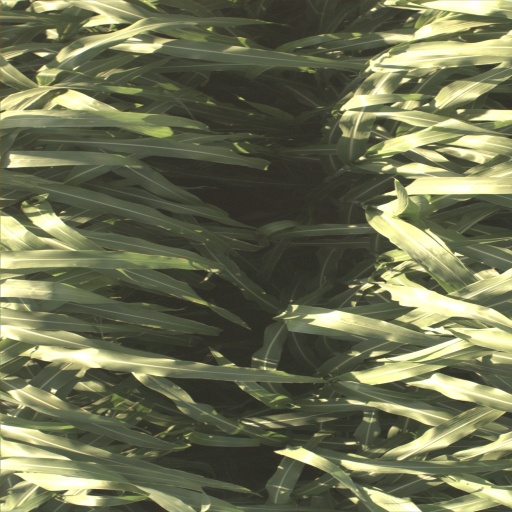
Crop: sorghum